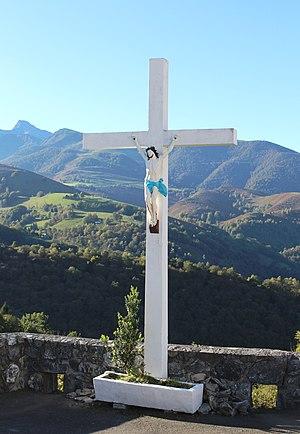
Croix d'Arrodets-ez-Angles (Hautes-Pyrénées)
Arrodets-ez-Angles est une commune française située dans le département des Hautes-Pyrénées, en région Occitanie.